The Tracey Ullman Show

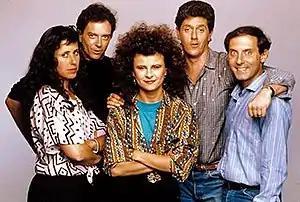
The cast of "The Tracey Ullman Show" in 1987. Left to right: Julie Kavner, Joseph Malone, Tracey Ullman, Sam McMurray, Dan Castellaneta

George Clinton was hired to write and perform the show's funk-infused theme song, "You're Thinking Right". Brooks hired animation and graphic-design company Klasky Csupo to design the show's title sequence. It would become the studio's big break. In addition to handing the show's opening, they also produced the show's animated bumpers. The opening title sequence in seasons one and two followed a brief introduction by Ullman to the studio audience. For season three, however, the opening was scrapped, and in its place, a live-action farce was used: Ullman pulls up to the 20th Century Fox studio lot in her car and hits a pedestrian. She attempts CPR in front of onlookers and revives her victim. She then rushes into the studio and meets George Clinton; a person tries to get her opinion on a costume; Paula Abdul attempts to go over choreography with her. Next, she visits the makeup room and greets her fellow castmates – this includes the Simpson family. She then looks at a pushpin board with stills (presented in the form of Polaroid photos) of the sketches that will air in this week's episode, along with their titles. Season four featured a title sequence similar to the first two seasons.